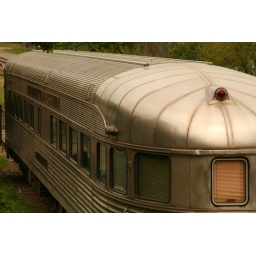
An old Pullman car near the river in Ann Arbor.